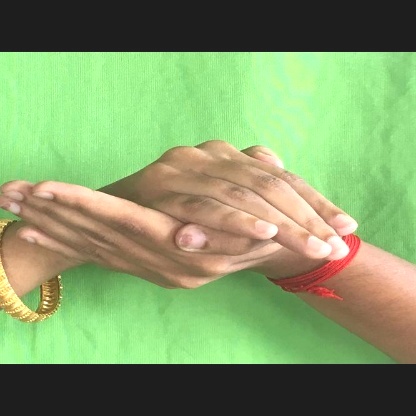
Mudra: Samputa